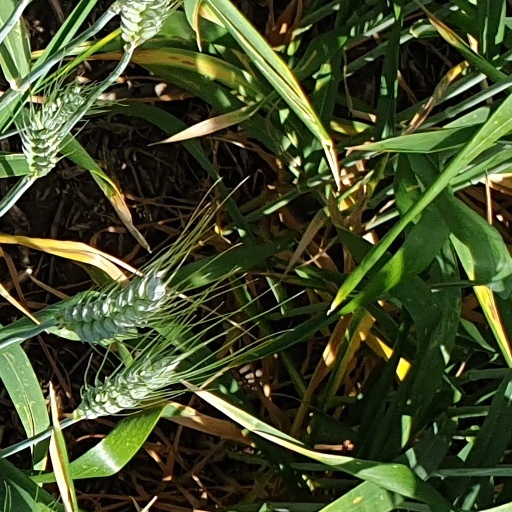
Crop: wheat